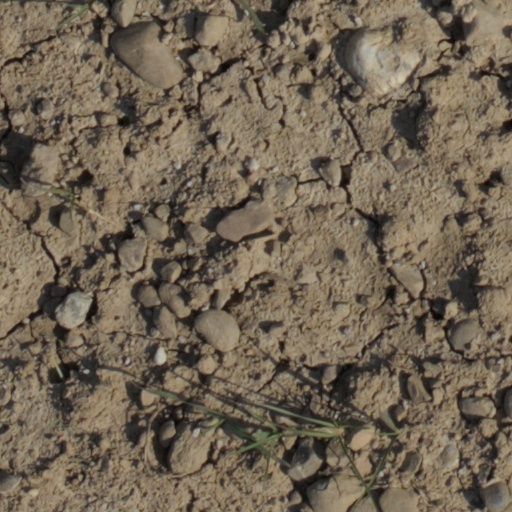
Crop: wheat